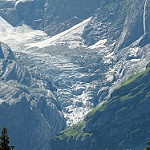
Scene: Outdoor